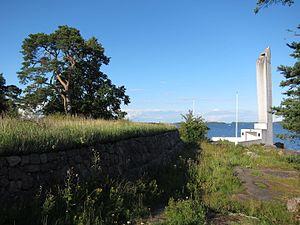
Varissaari est une île fortifiée dans le golfe de Finlande à Kotka en Finlande. L'île abrite le fort Élisabeth qui est une composante de la forteresse maritime de Ruotsinsalmi.